Boaz, Wisconsin

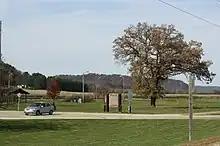
Boaz Community Park, with historical marker for Richard M. Brewer

As of the census of 2010, there were 156 people, 67 households, and 40 families living in the village. The population density was . There were 68 housing units at an average density of . The racial makeup of the village was 98.7% White and 1.3% Asian. Hispanic or Latino of any race were 0.6% of the population.